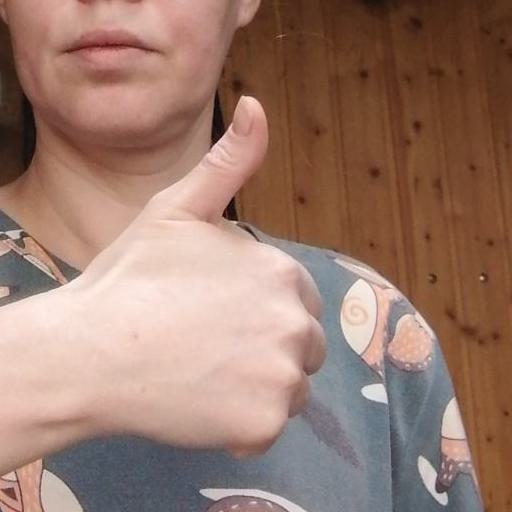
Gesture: like